Visakhapatnam–Koraput Intercity Express

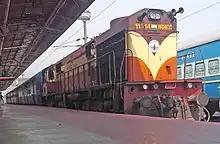
Koraput Intercity express arrives at Visakhapatnam with a WDM3D loco

Visakhapatnam–Koraput Intercity Express runs between Visakhapatnam City in Andhra Pradesh and Koraput in Odisha. The train runs through Vizianagaram, Rayagada and Damanjodi. It is numbered 18511/18512 by Indian Railways. The train is maintained by East Coast Railway Zone. The train is hauled by a WDM-3A locomotive of the Visakhapatnam shed.